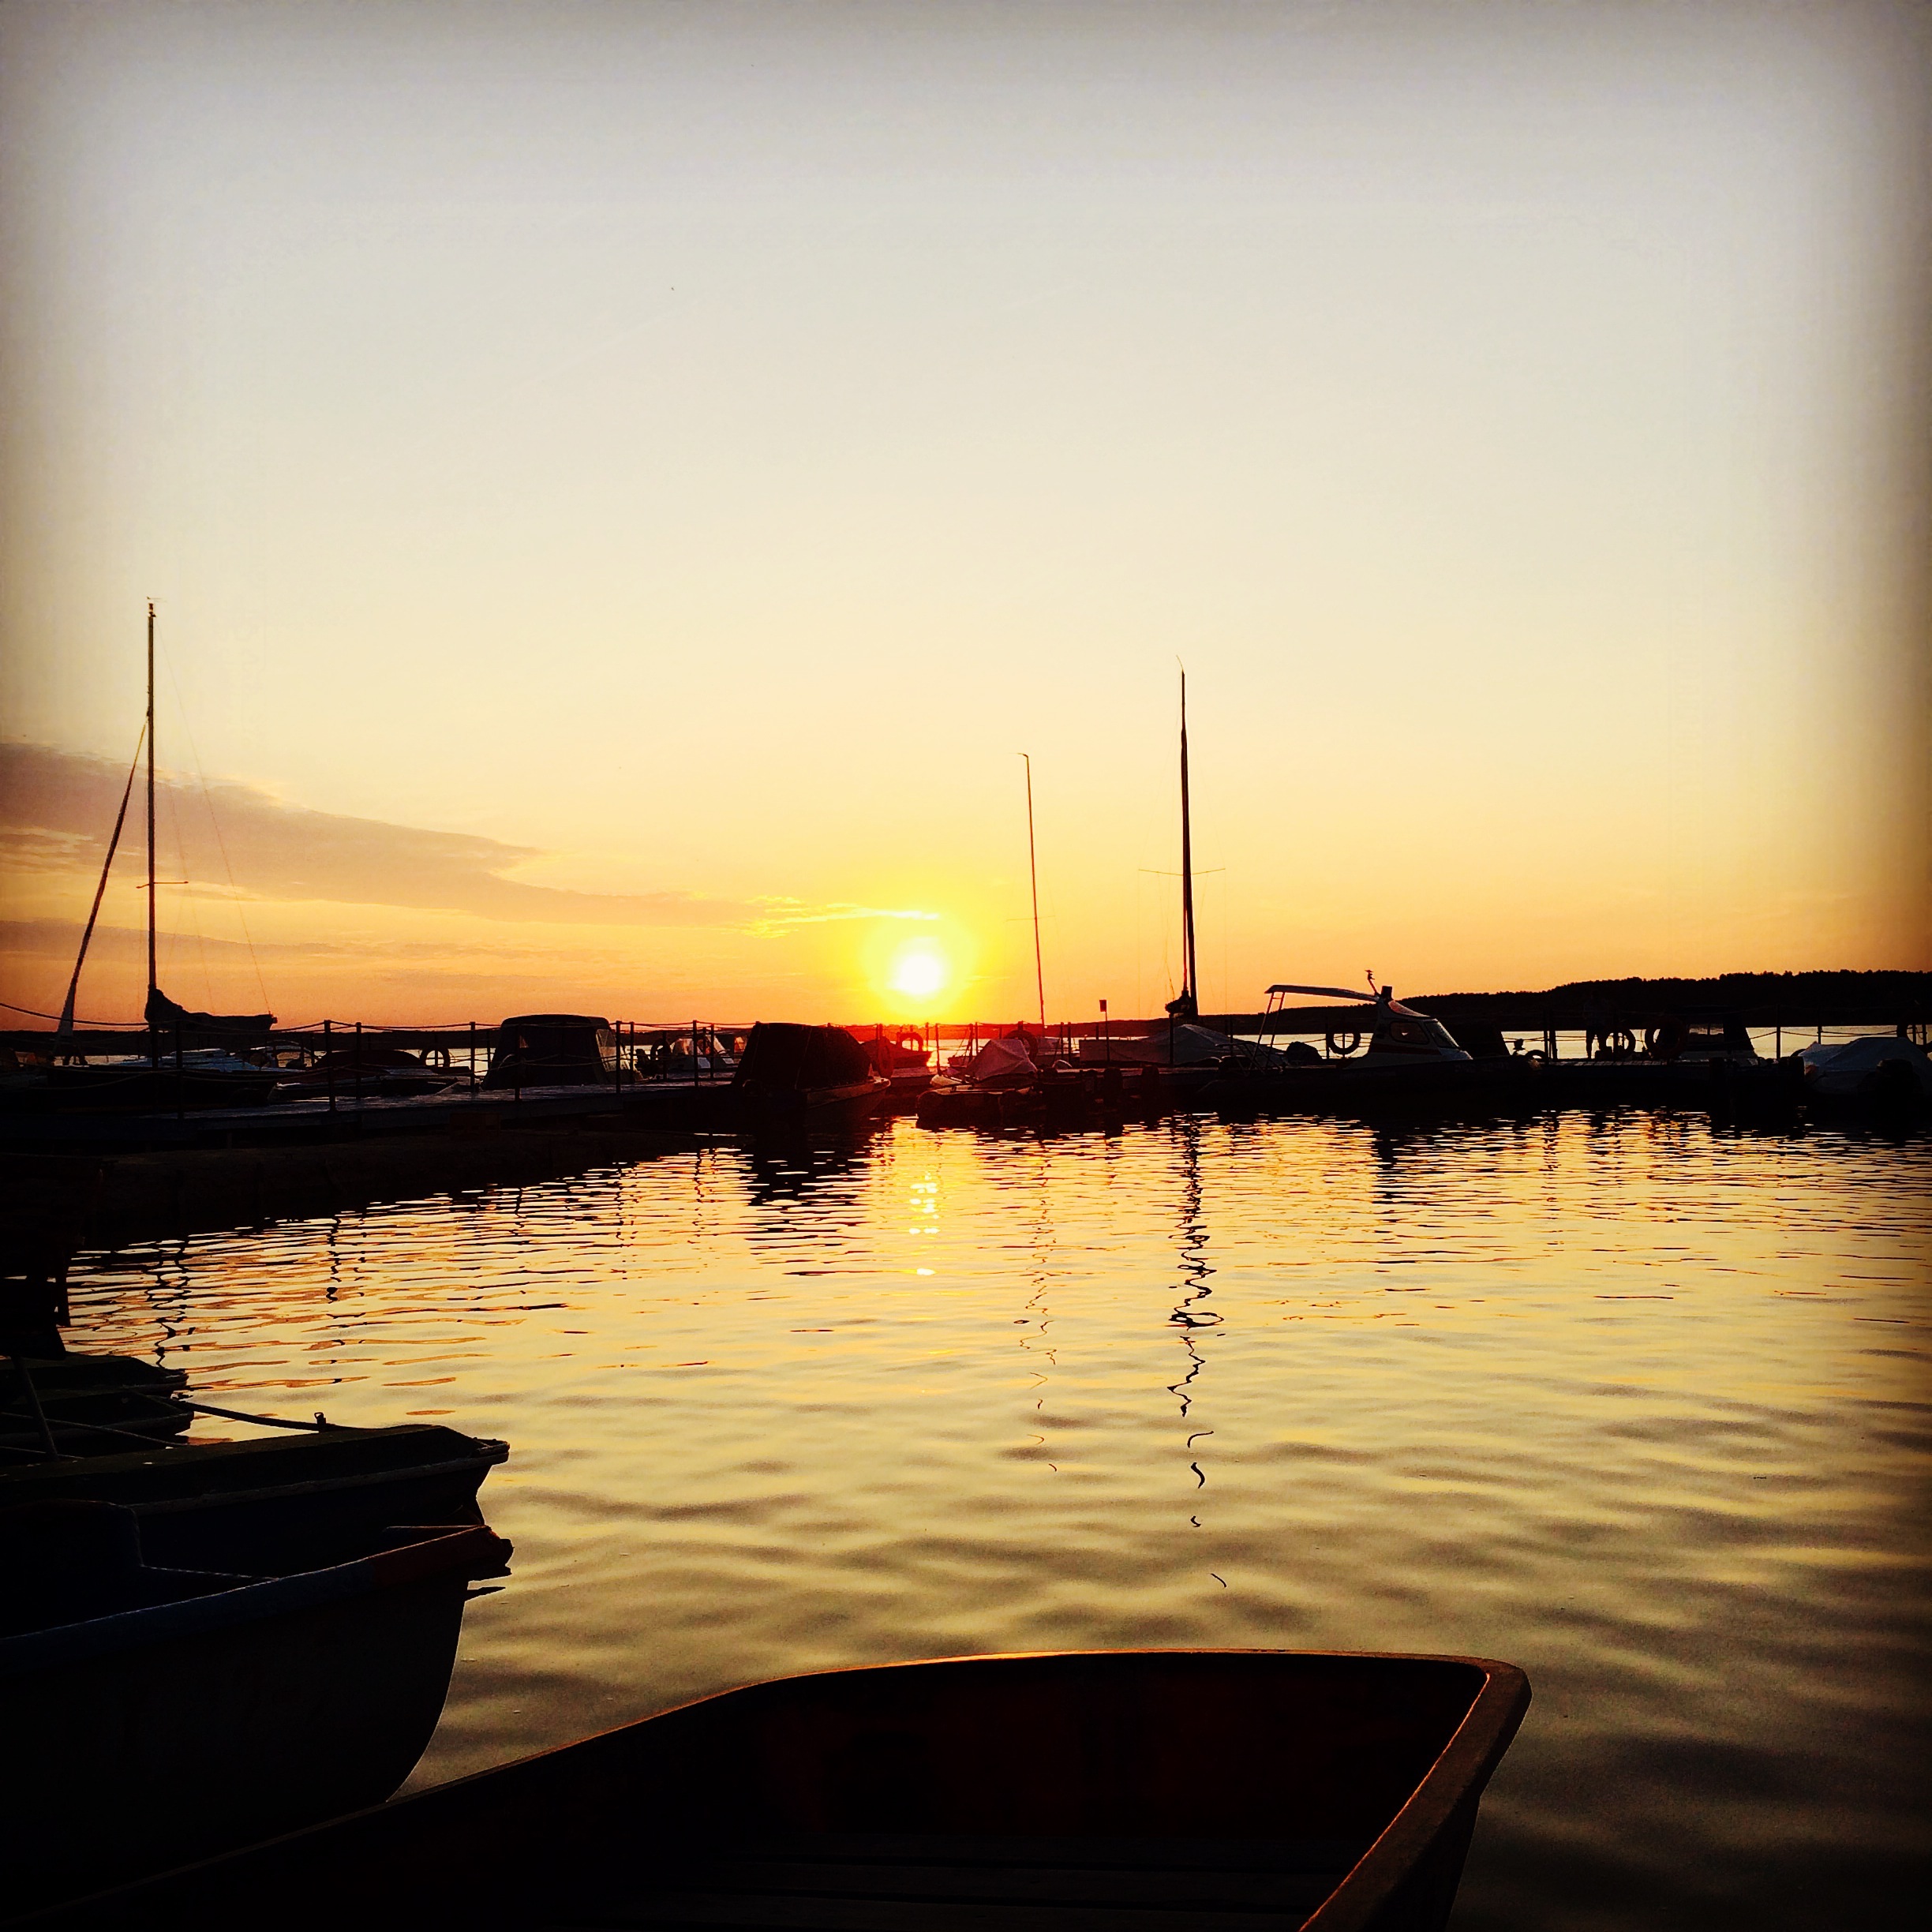
beach, sea, water, nature, horizon, dock, sky, sun, sunrise, sunset, boat, sunlight, morning, dawn, river, summer, dusk, evening, reflection, vehicle, yacht, bay, marina, tourism, clouds, boats, russia, beauty in nature